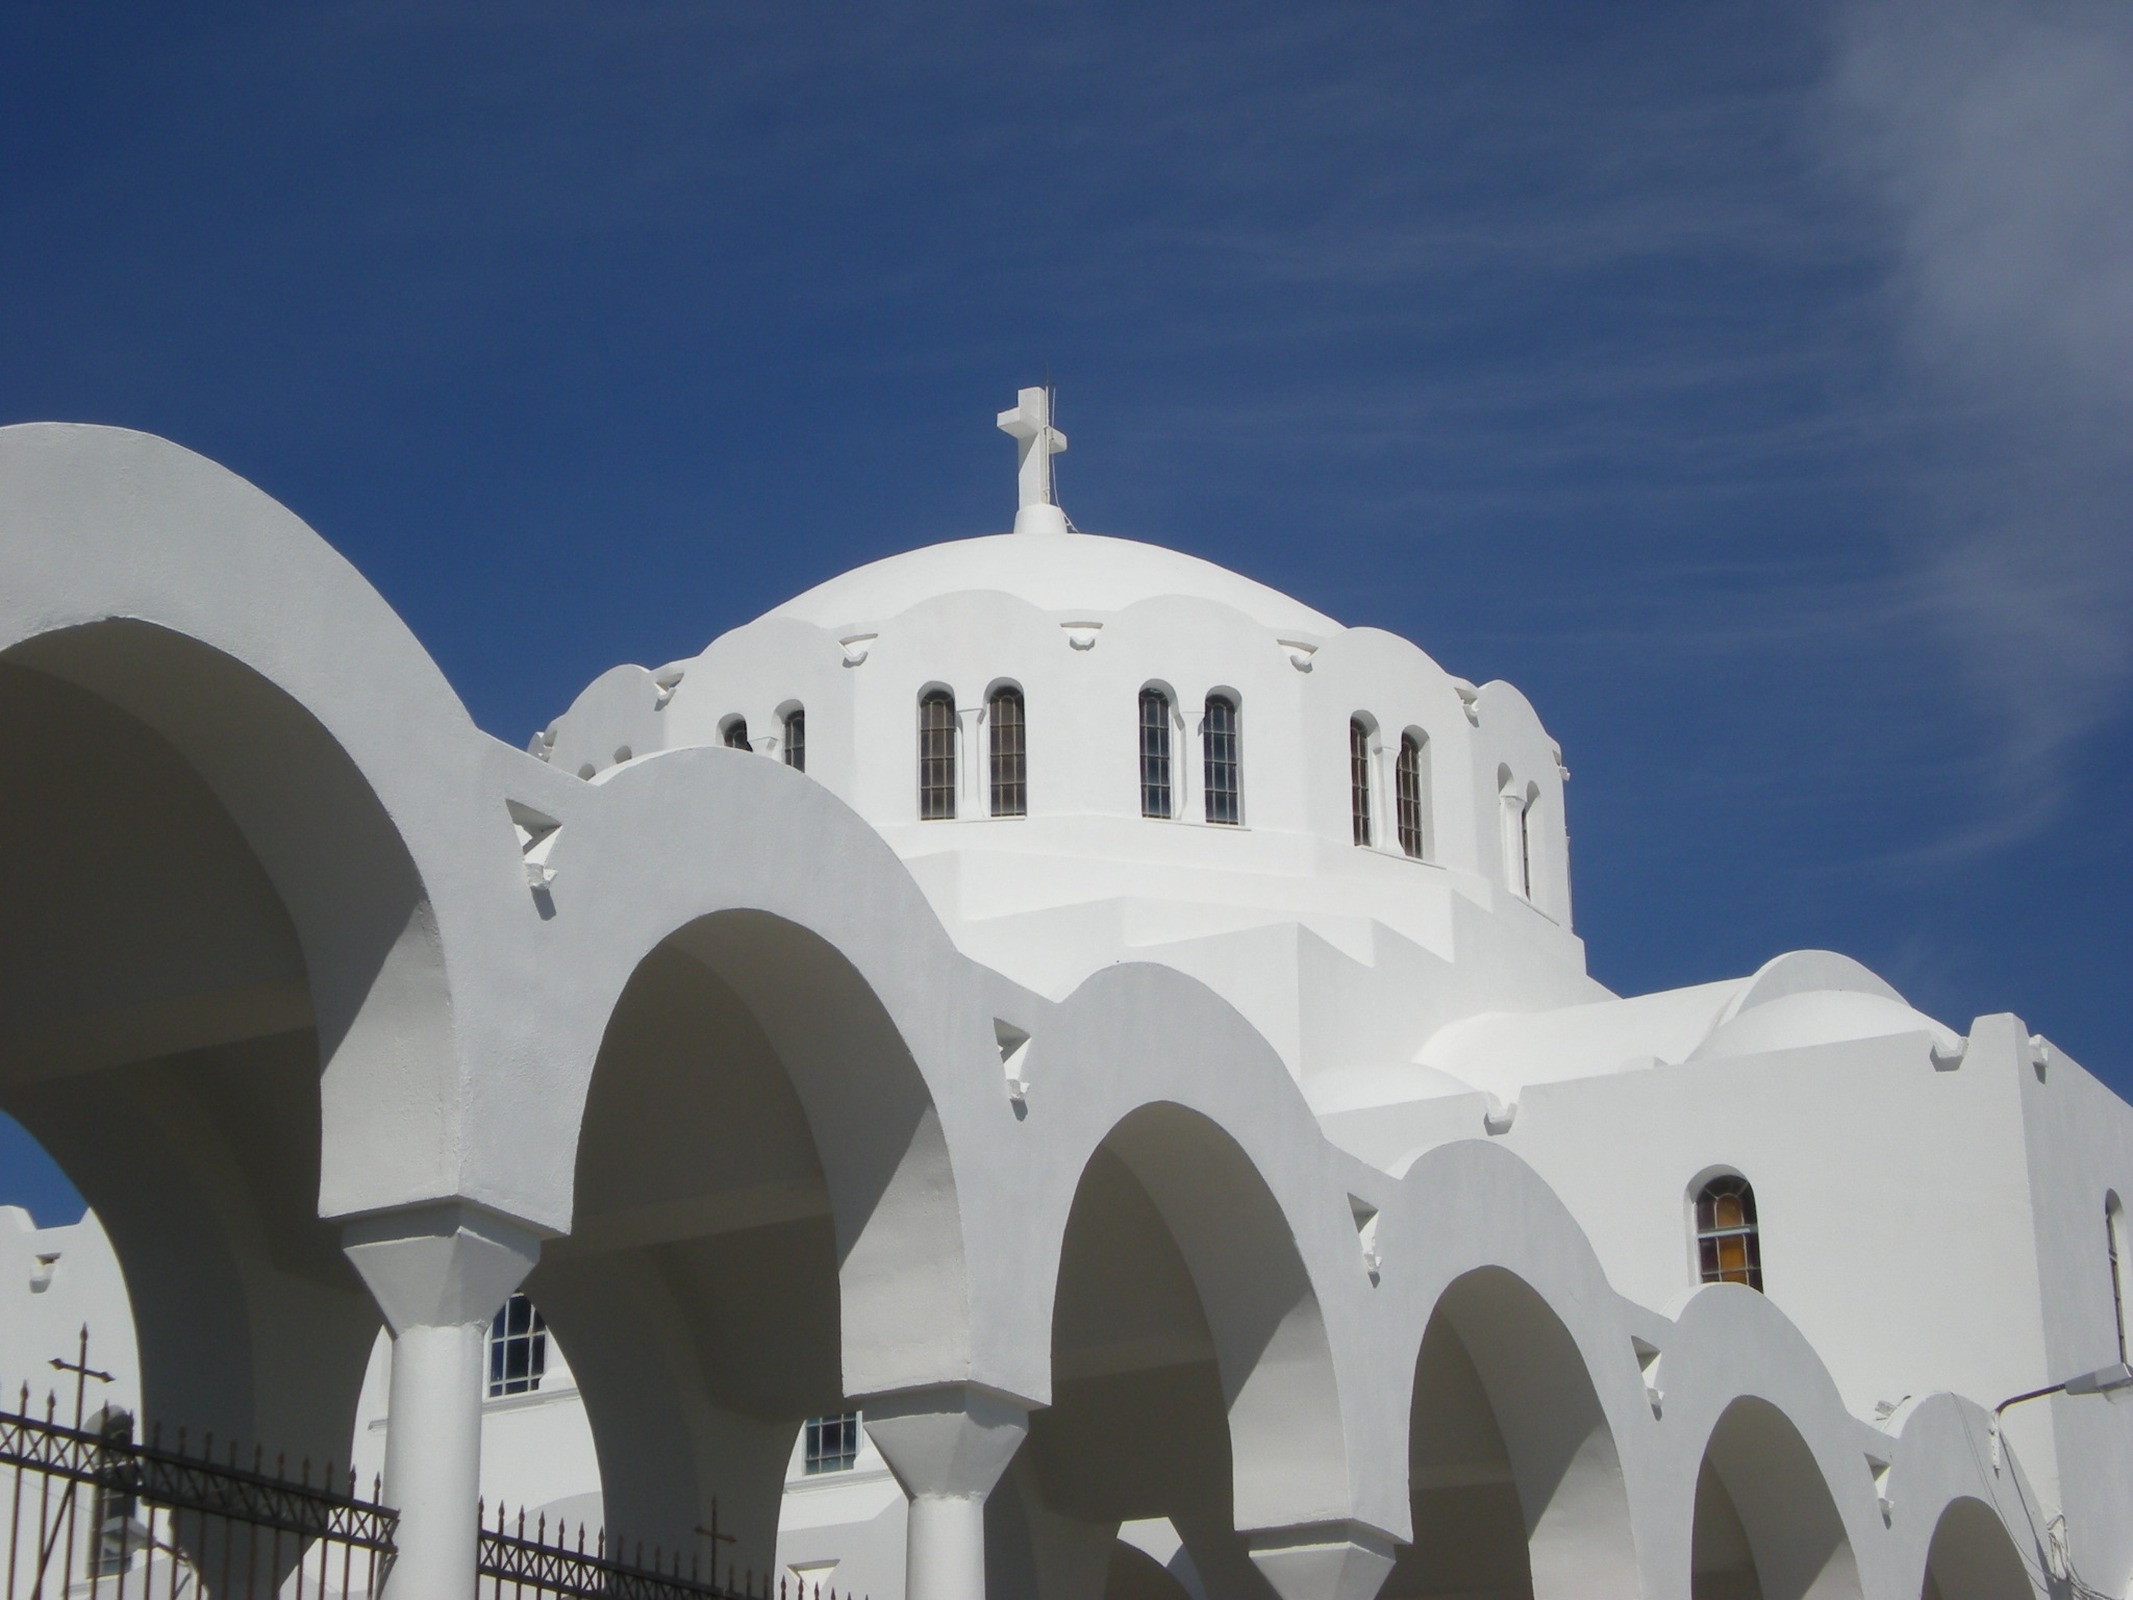
architecture, building, church, place of worship, santorini, monastery, greece, mosque, dome, greek island, fira